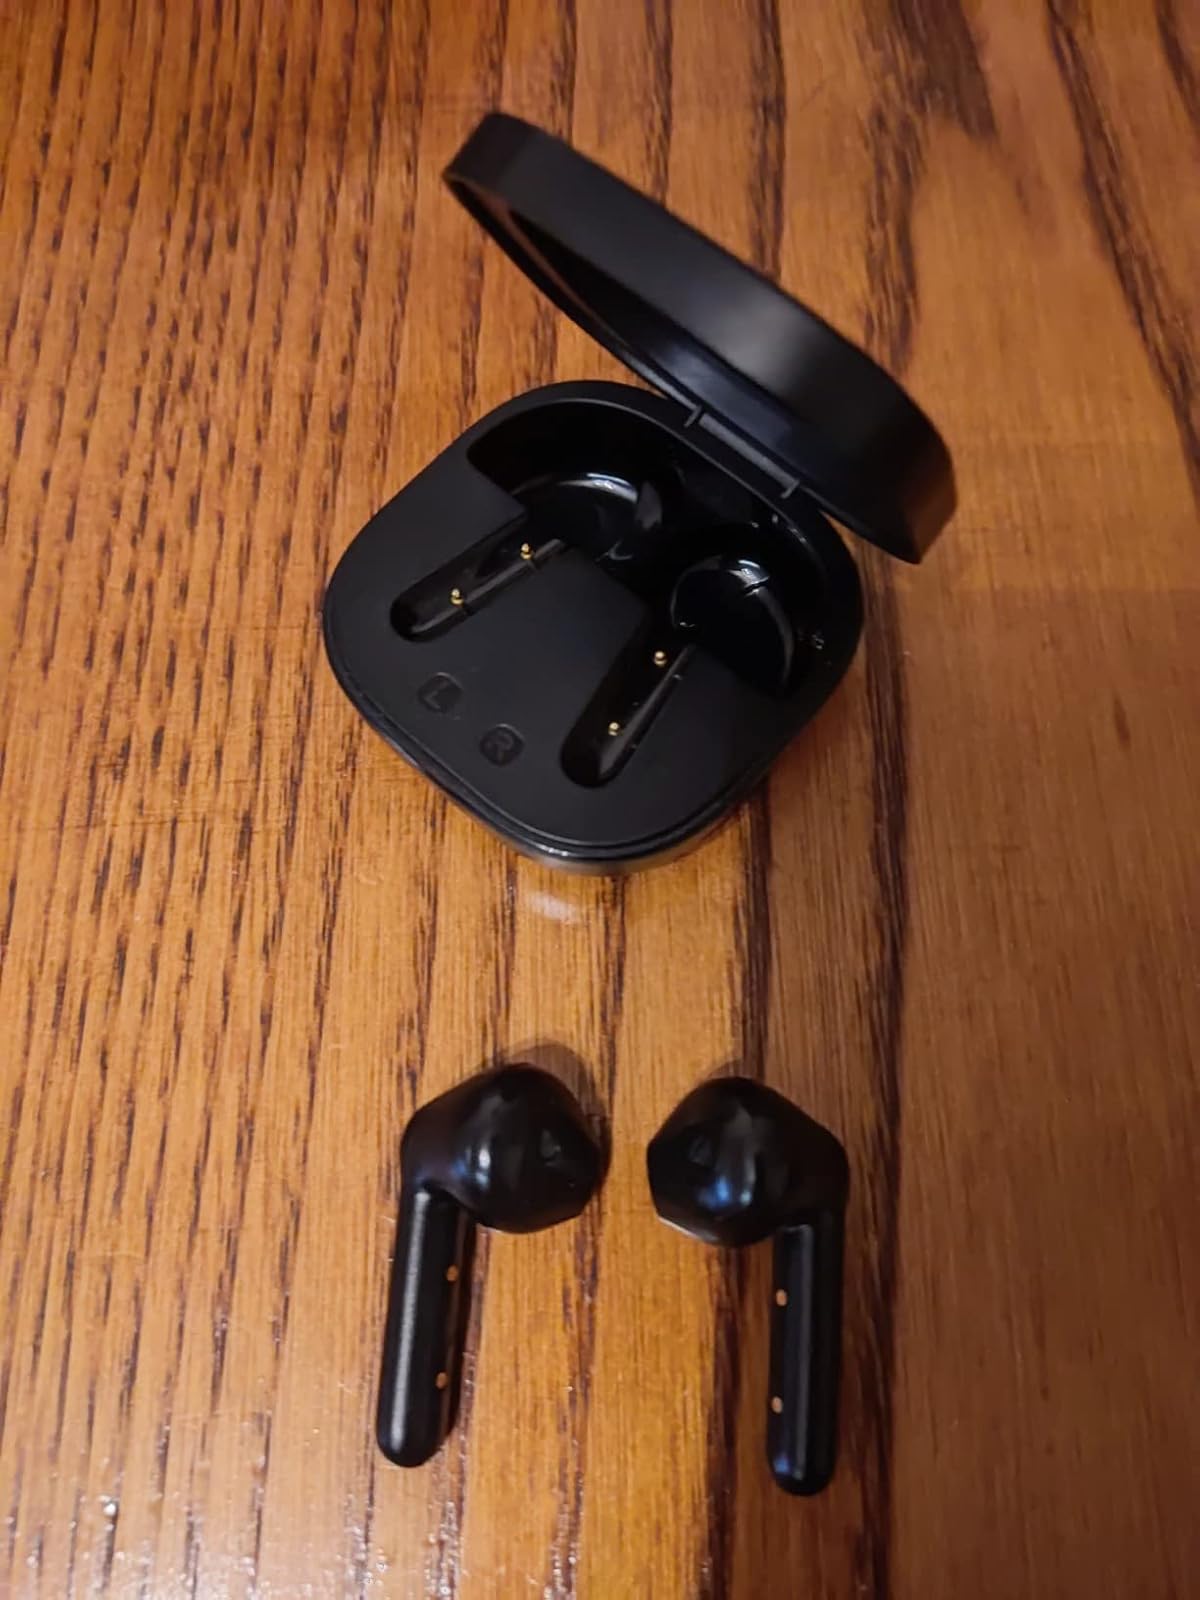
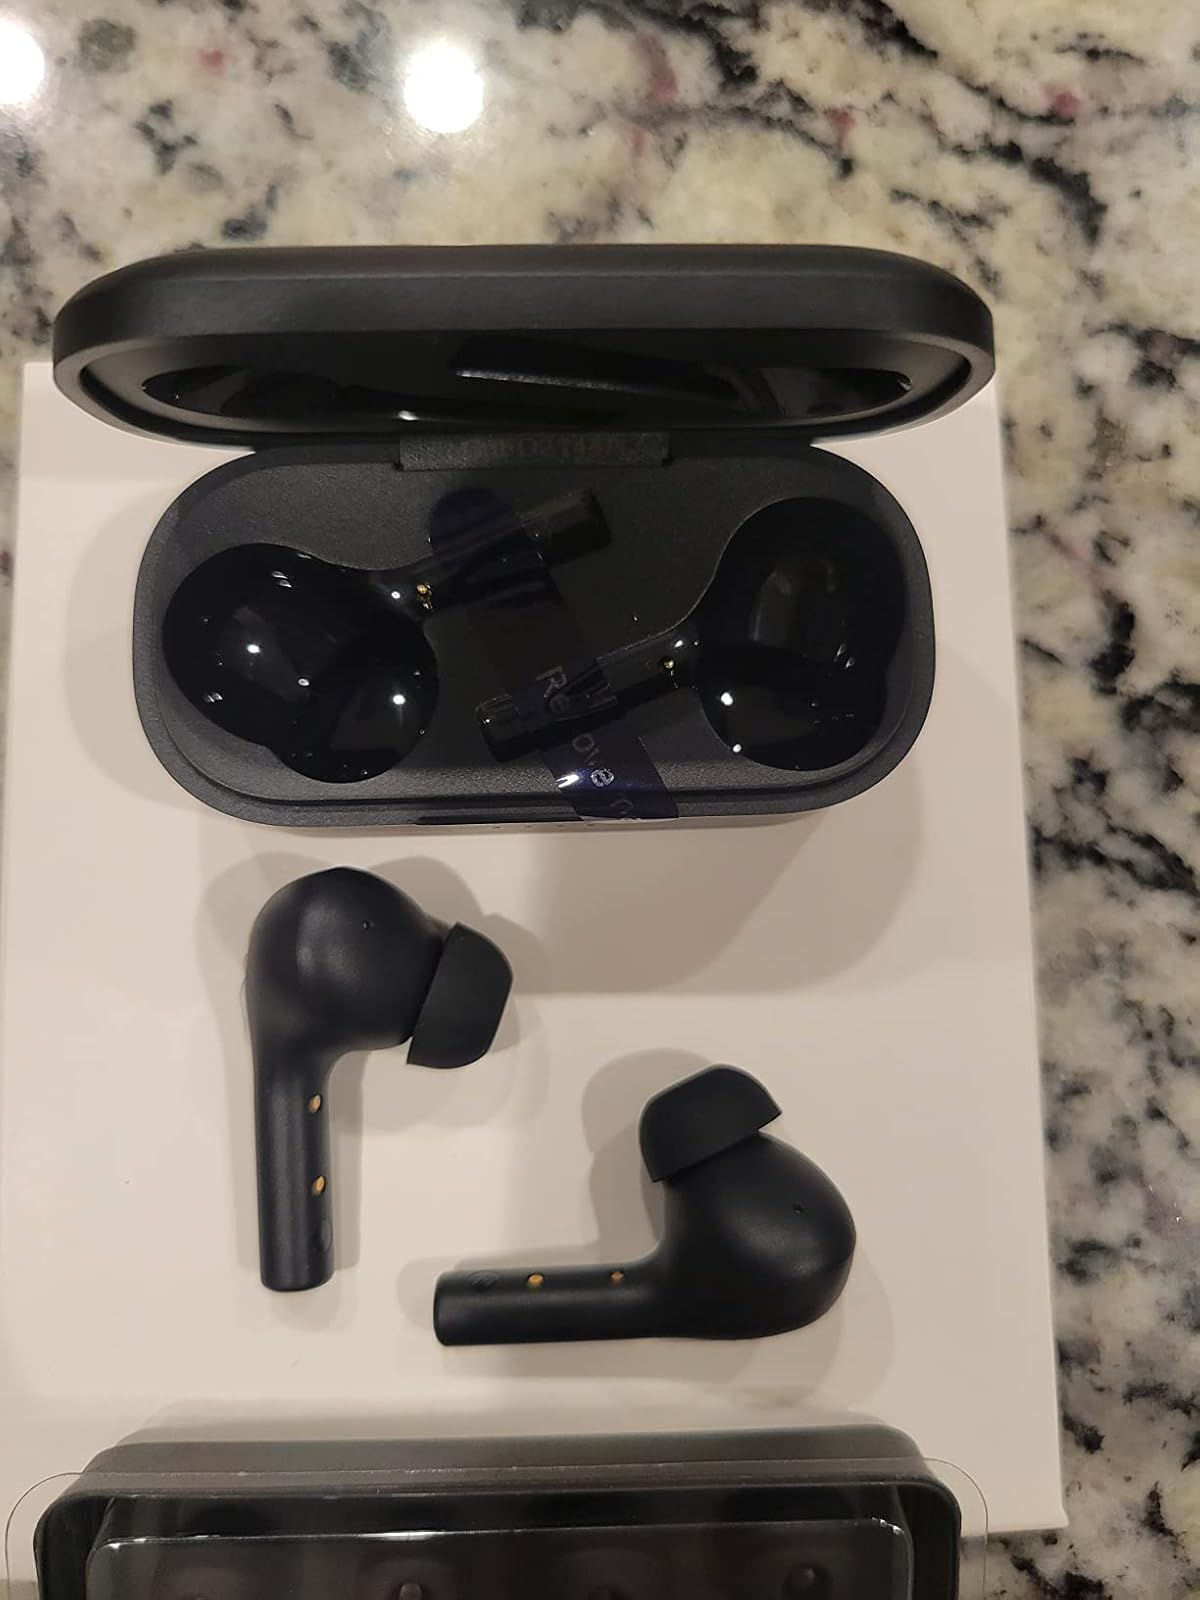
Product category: earbuds
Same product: no